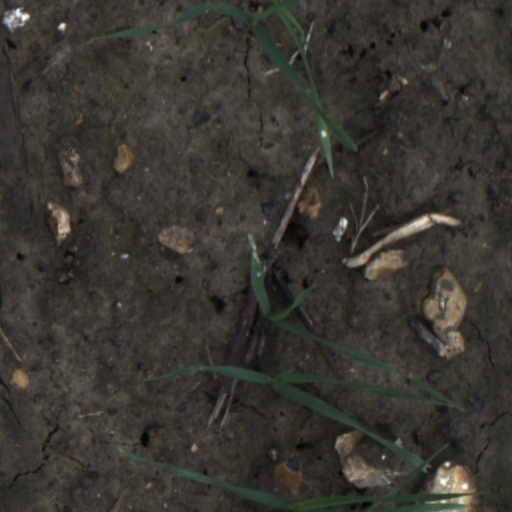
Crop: wheat